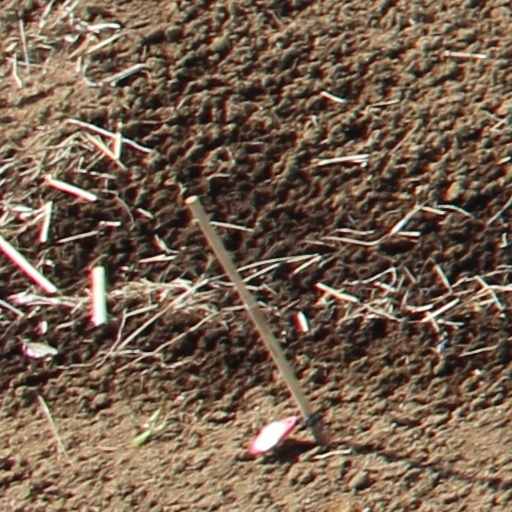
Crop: wheat